Anish Kapoor

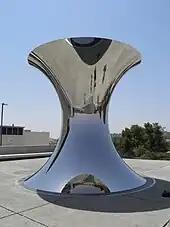
"Turning the World Upside Down", Israel Museum, 2010

Kapoor's earliest public commissions include the "Cast Iron Mountain" at the Tachikawa Art Project in Japan, as well as an untitled 1995 piece installed at Toronto's Simcoe Place resembling mountain peaks. In 2001, "Sky Mirror", a large mirror piece that reflects the sky and surroundings, was commissioned for a site outside the Nottingham Playhouse. Since 2006, "The Bean", a 110-ton stainless steel sculpture with a mirror finish, officially titled "Cloud Gate", has been permanently installed in Millennium Park in Chicago. Viewers are able to walk beneath the sculpture and look up into an bellybutton or "omphalos" above them.